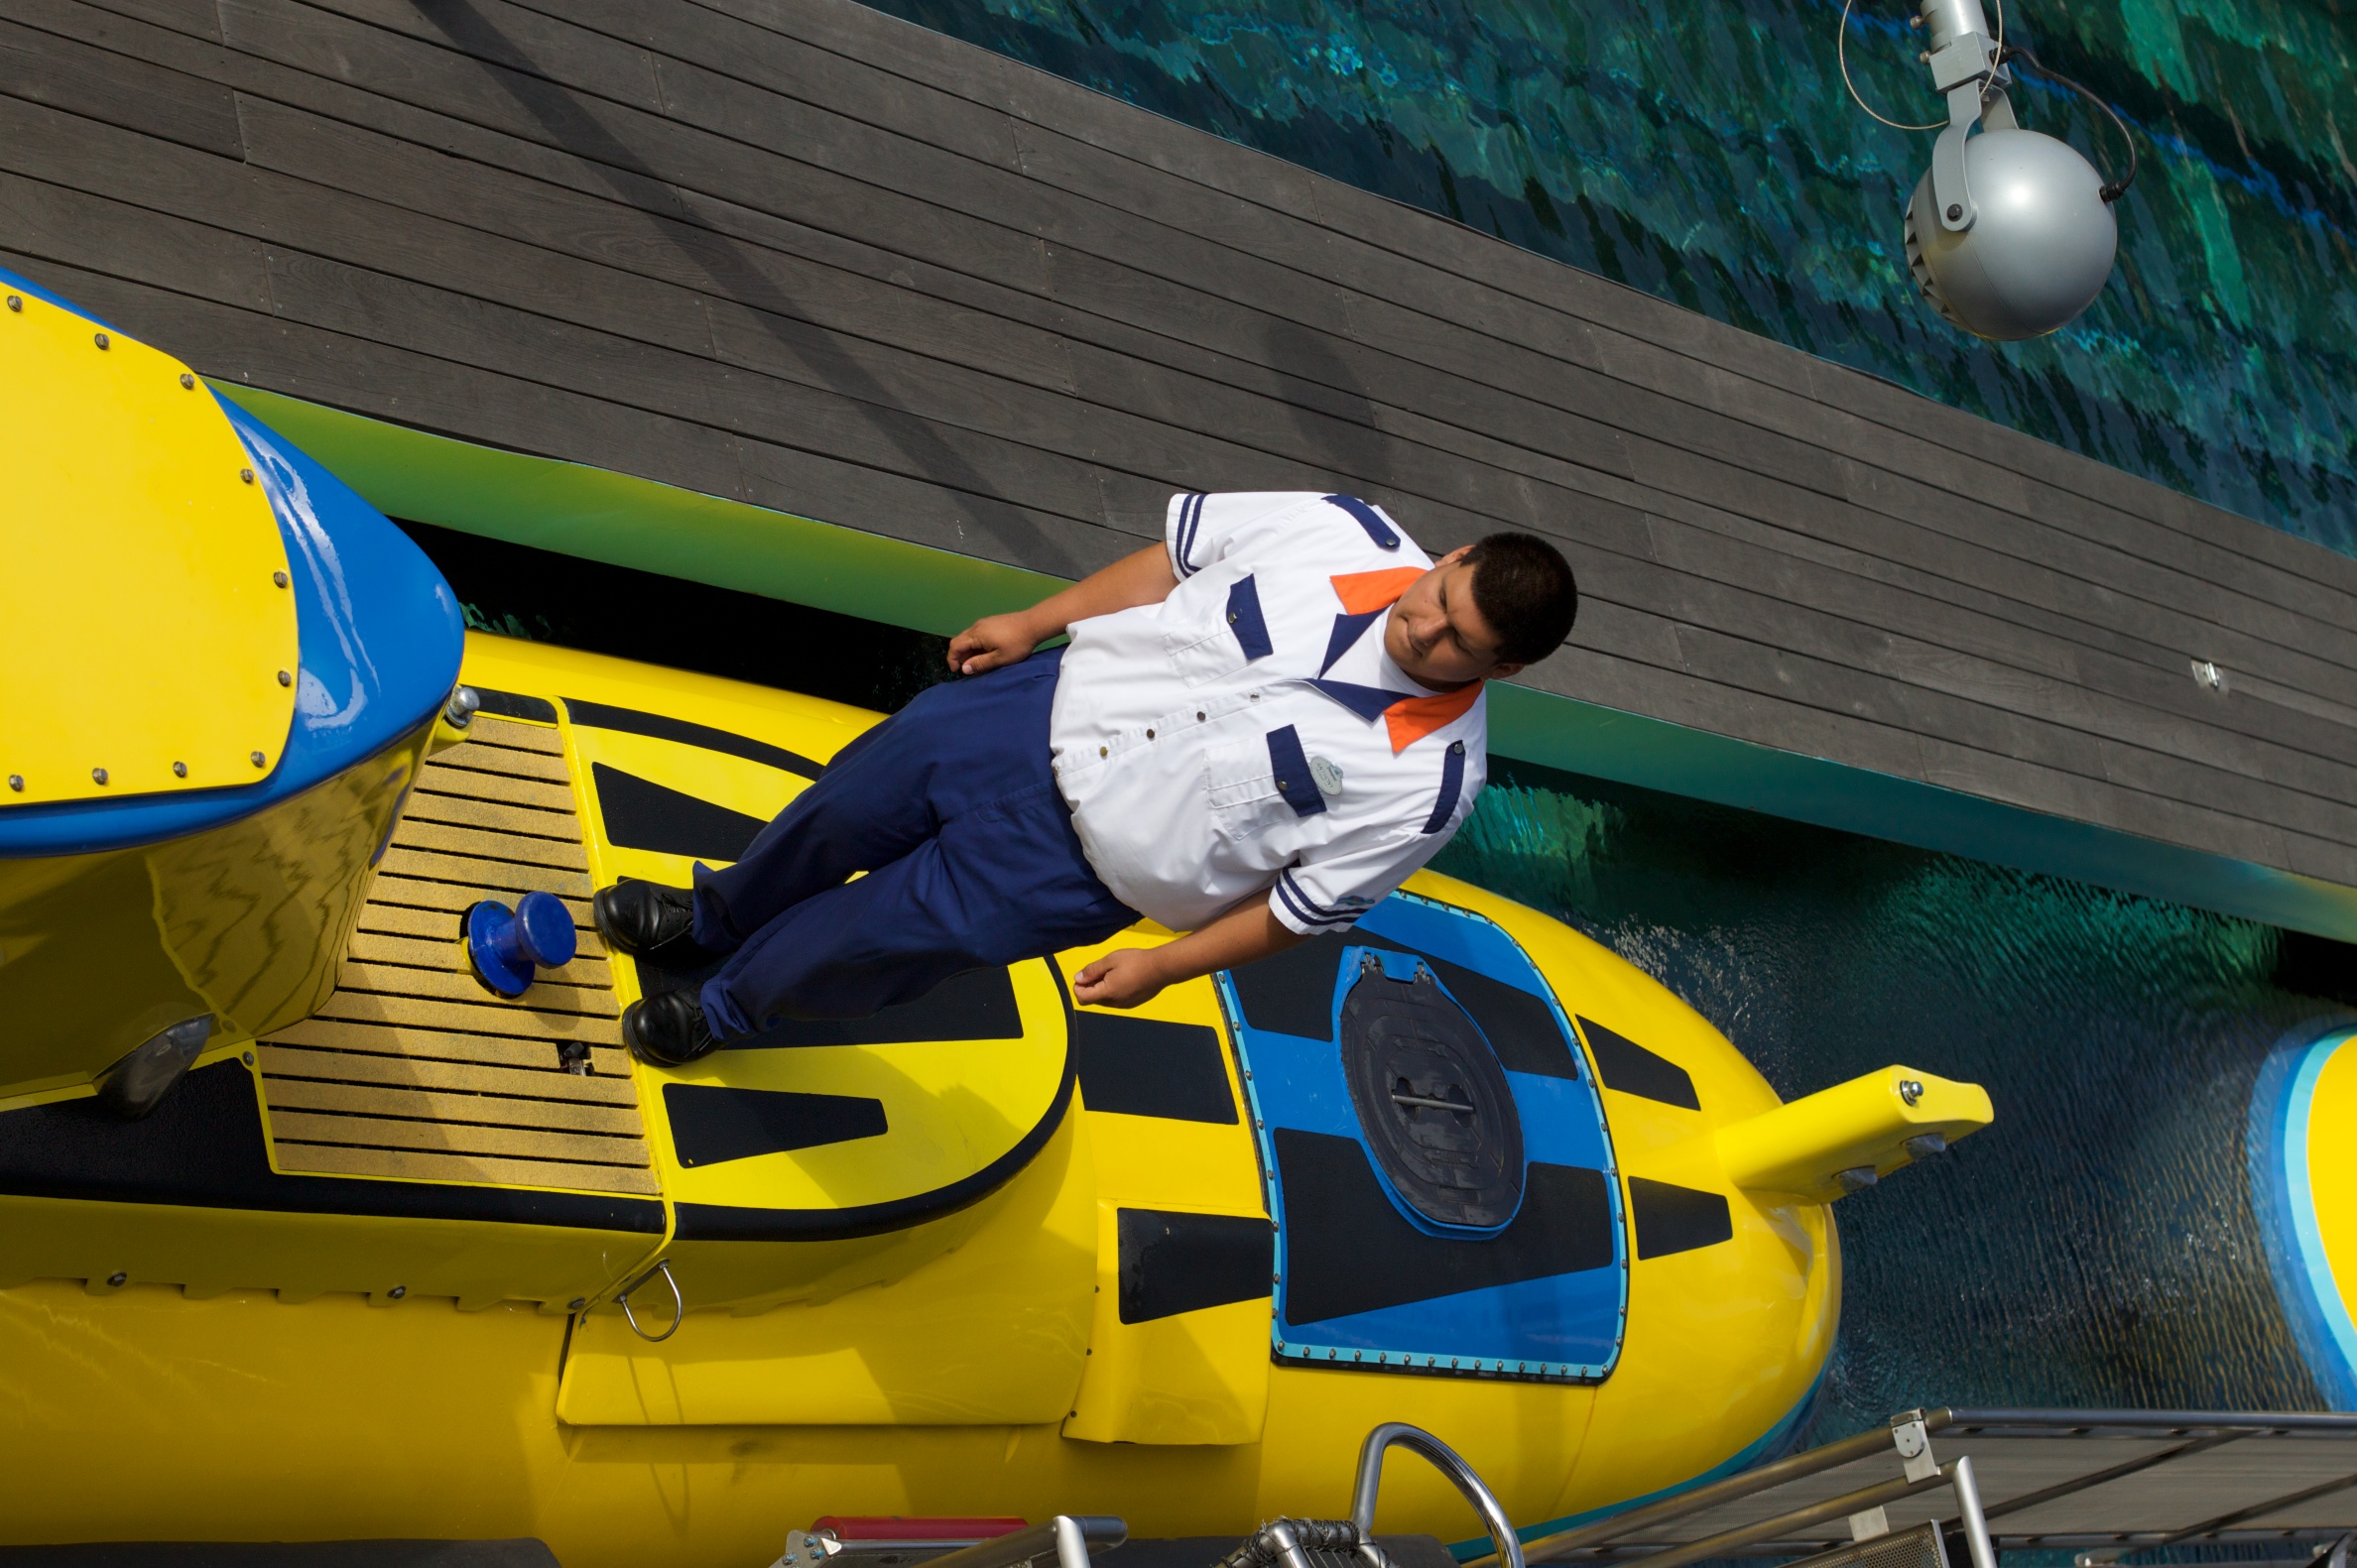
vehicle, disney, games, nmc2010, photosafari, screenshot, inflatable